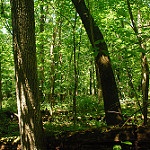
Scene: Outdoor